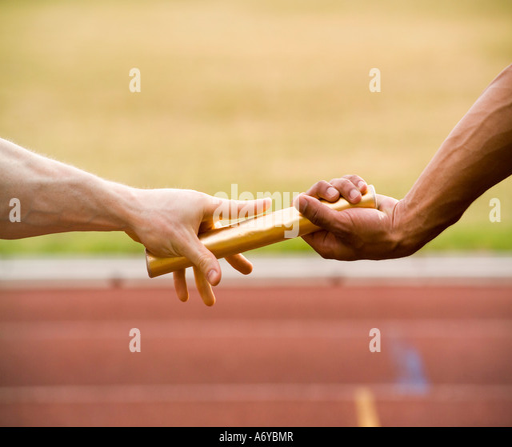
athletes exchanging a baton during a relay race